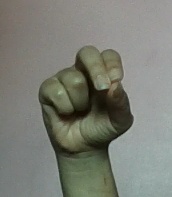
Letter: gaaf